68th Valladolid International Film Festival

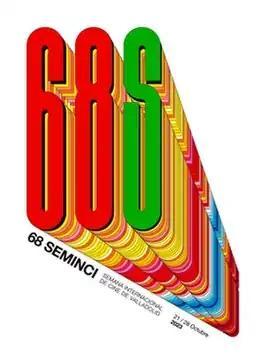
Official poster of the 68th Seminci by Toni Pontí

The 68th Valladolid International Film Festival (Seminci) took place from 21 to 28 October 2023, in Valladolid, Spain. "The Movie Teller", an adaptation of Hernán Rivera Letelier's novel, directed by Lone Scherfig, opened the festival.